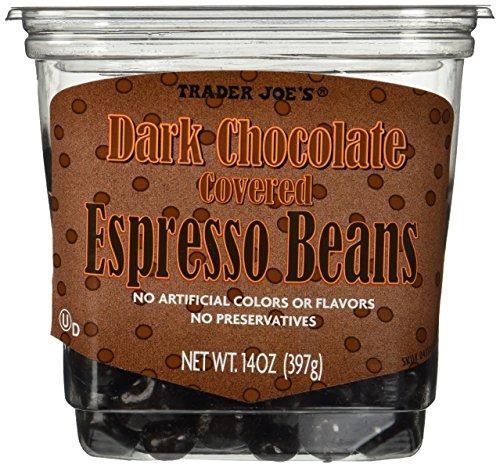
Item Name: Trader Joe's Dark Chocolate Covered Espresso Beans 14 oz.
Bullet Point 1: Chocolate coverd
Bullet Point 2: Trader joes
Bullet Point 3: Trader joe's
Bullet Point 4: Trader joe's chocolate covered espresso beans
Product Description: Trader Joe's Dark Chocolate Covered Espresso Beans 14 oz.
Value: 14.0
Unit: Ounce

Price: 17.095